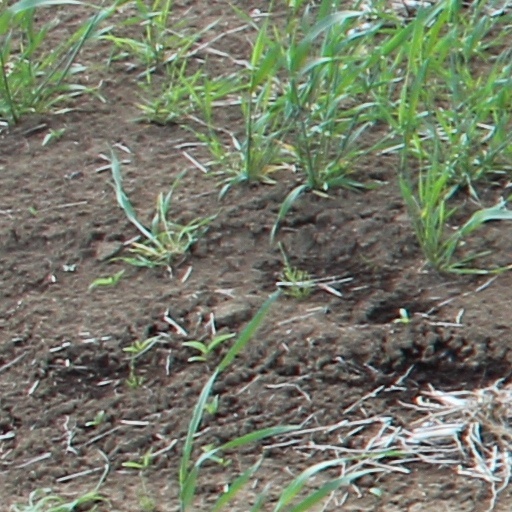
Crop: wheat